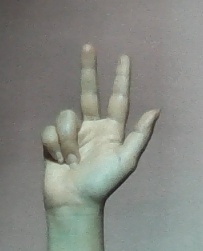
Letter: al